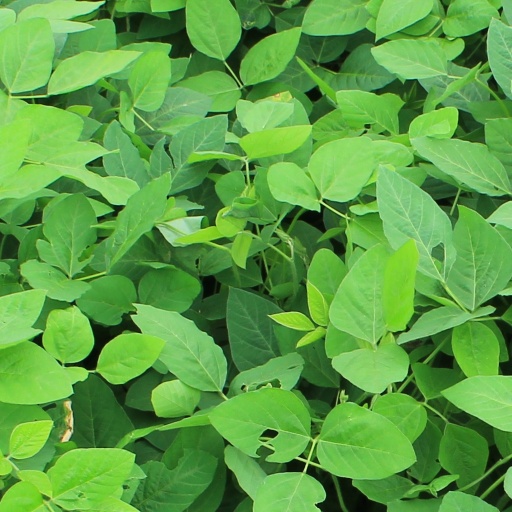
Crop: soybean